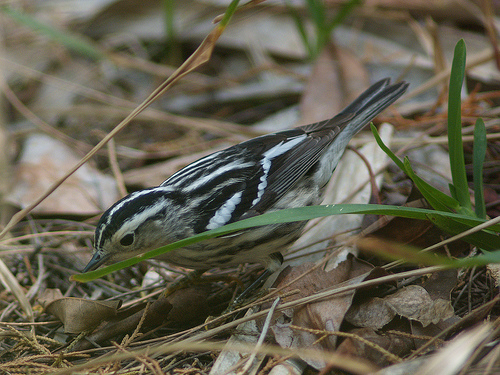
small black and white striped bird from the head to the tail.
this bird is black and white and has a very short beak.
this bird has a black and white striped back, head, sides, and coverts, black wings, and a black tail.
this black, white and grey bird has stripes of color on its head and wings.
short beak with wings tucked in and black and white stripes.
this bird has wings that are black and white with a grey bellythe bird has a white supercilliary and a black eyebrow with white and black on the crown.
this bird has wings that are black and has a striped crown
this bird has white crown and brown nape
this bird has a black and white crown, black and white primaries, and a black and white belly.
Species: Black And White Warbler